Yves Nidegger

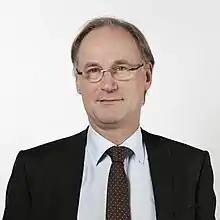
Yves Nidegger (2015)

Yves Robert Nidegger (born 17 May 1957) is a Swiss attorney and politician who formerly served as a member of the National Council (Switzerland) for the Swiss People's Party between 2007 and 2023 being succeeded by Thomas Bläsi. Previously, he was a member of the Grand Council of Geneva from 2005 to 2009, respectively congressional vice president of the Swiss People's Party Geneva from 2004 to 2006 and 2009 to 2010.